When Love Sets the Fashion

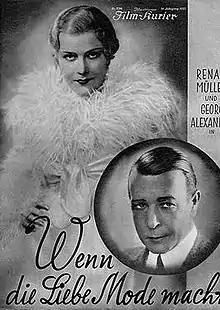

When Love Sets the Fashion (German: Wenn die Liebe Mode macht) is a 1932 German comedy film directed by Franz Wenzler and starring Renate Müller, Hubert von Meyerinck and Georg Alexander. It was shot at the Babelsberg Studios of UFA in Potsdam. The film's sets were designed by the art director Julius von Borsody.